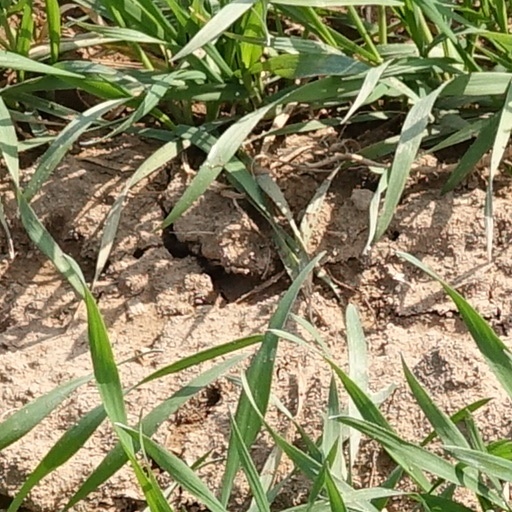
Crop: wheat